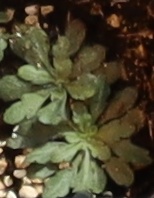
Label: Horseweed